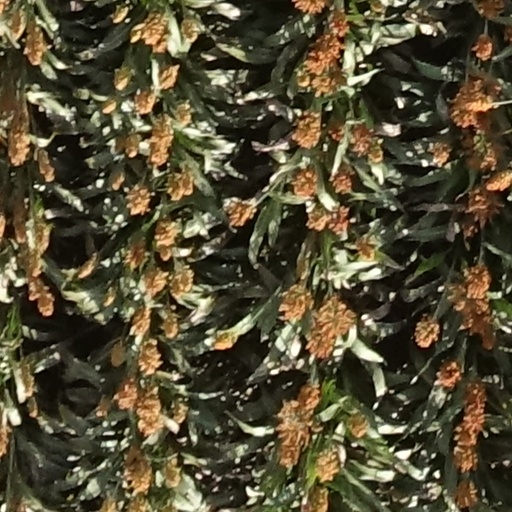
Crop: sorghum